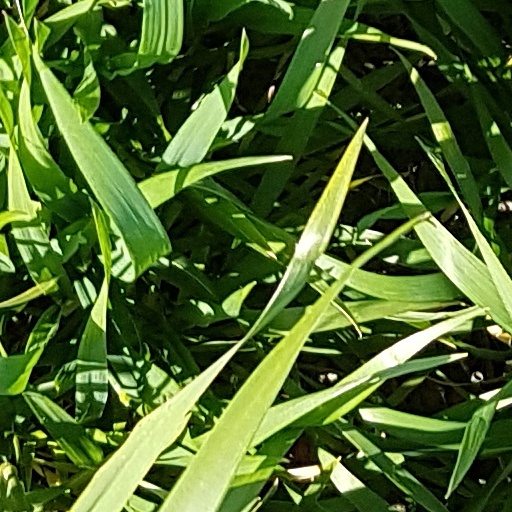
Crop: wheat